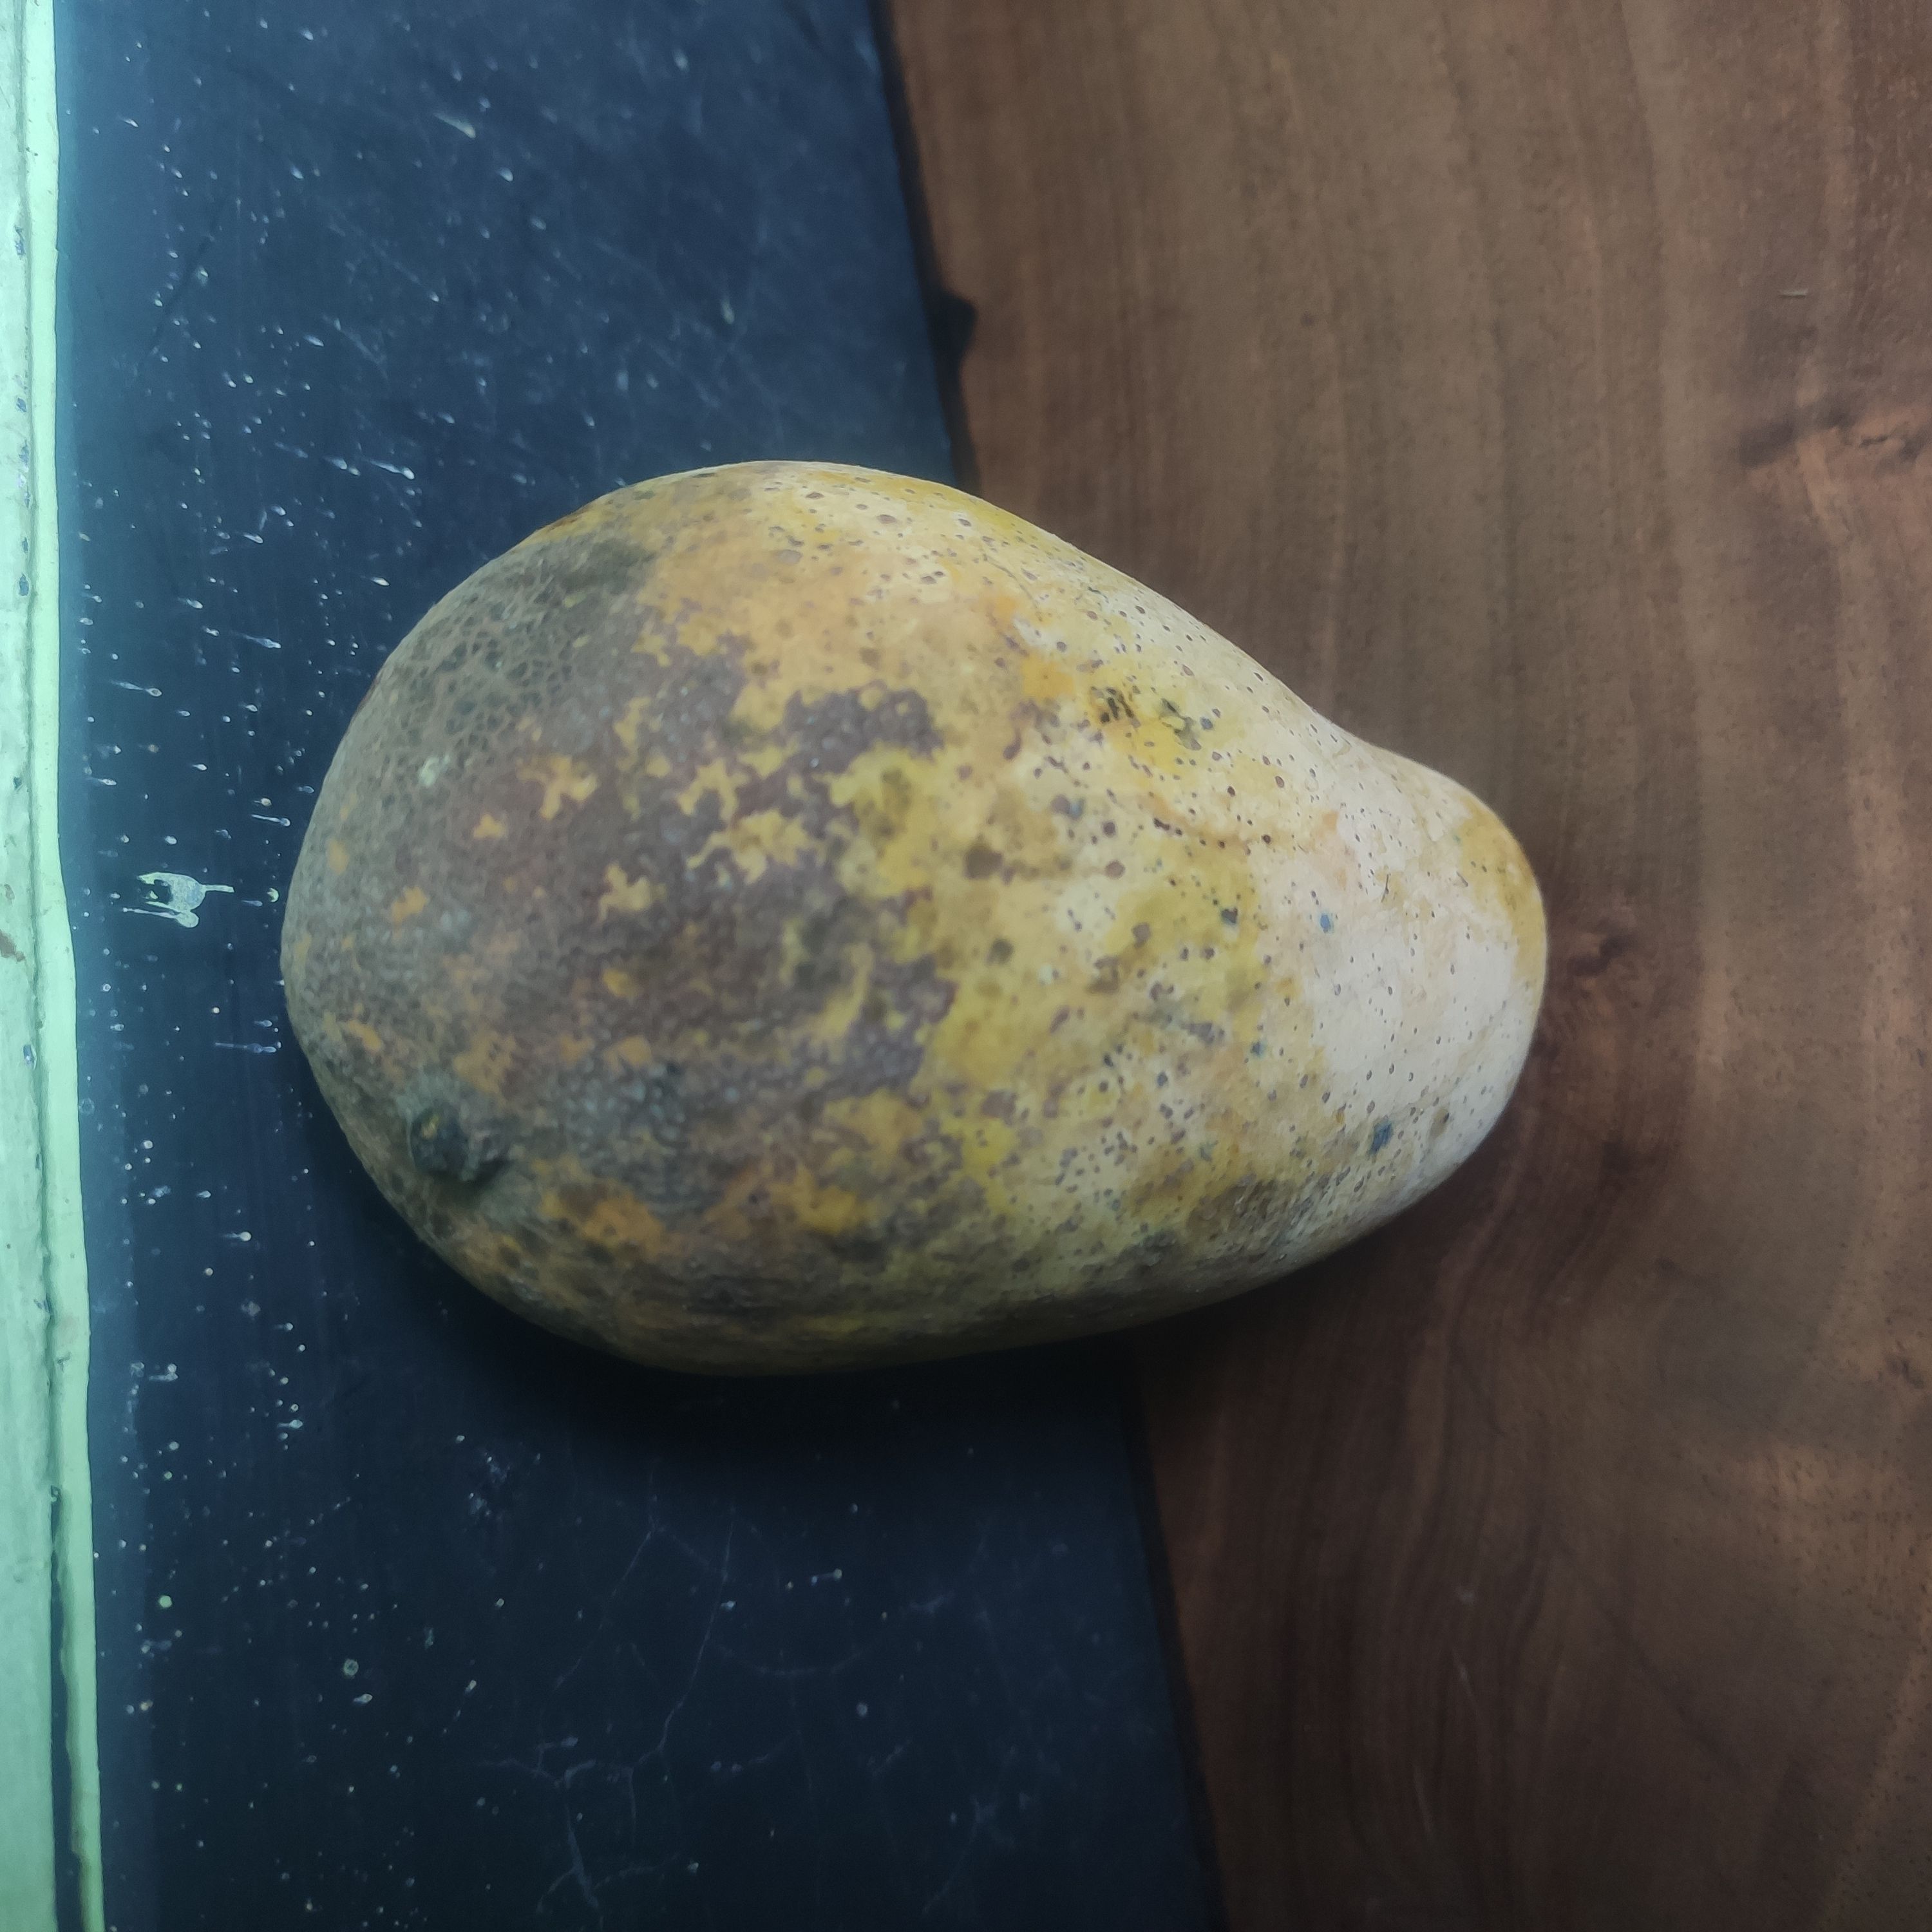
Fruit: mango
Grade: 2nd-grade